Minneapolis–Saint Paul

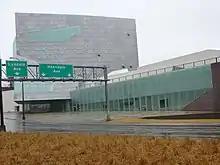
Walker Art Center on Hennepin Avenue in Minneapolis

Saint Paul and especially Minneapolis underwent massive urban renewal projects in the post-World War II era, so a vast number of buildings are now lost to history. Some of the larger and harder to demolish structures have survived. In fact, the area might be signified more by bridges than buildings. A series of reinforced concrete arch spans crossing the Mississippi River were built in the 1920s and 1930s. They still carry daily traffic. A number have undergone major repair work, but retain the original design. Several are listed on the National Register of Historic Places, including the 10th Avenue Bridge, Intercity Bridge (Ford Parkway), Robert Street Bridge, and the longest, the Mendota Bridge. The area is also noted for having the first known permanent crossing of the Mississippi. That structure is long gone, but a series of Hennepin Avenue Bridges have since been built at the site. Both downtowns have extensive networks of enclosed pedestrian bridges known as skyways.